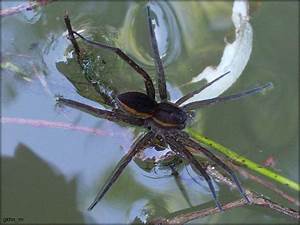
Label: spider